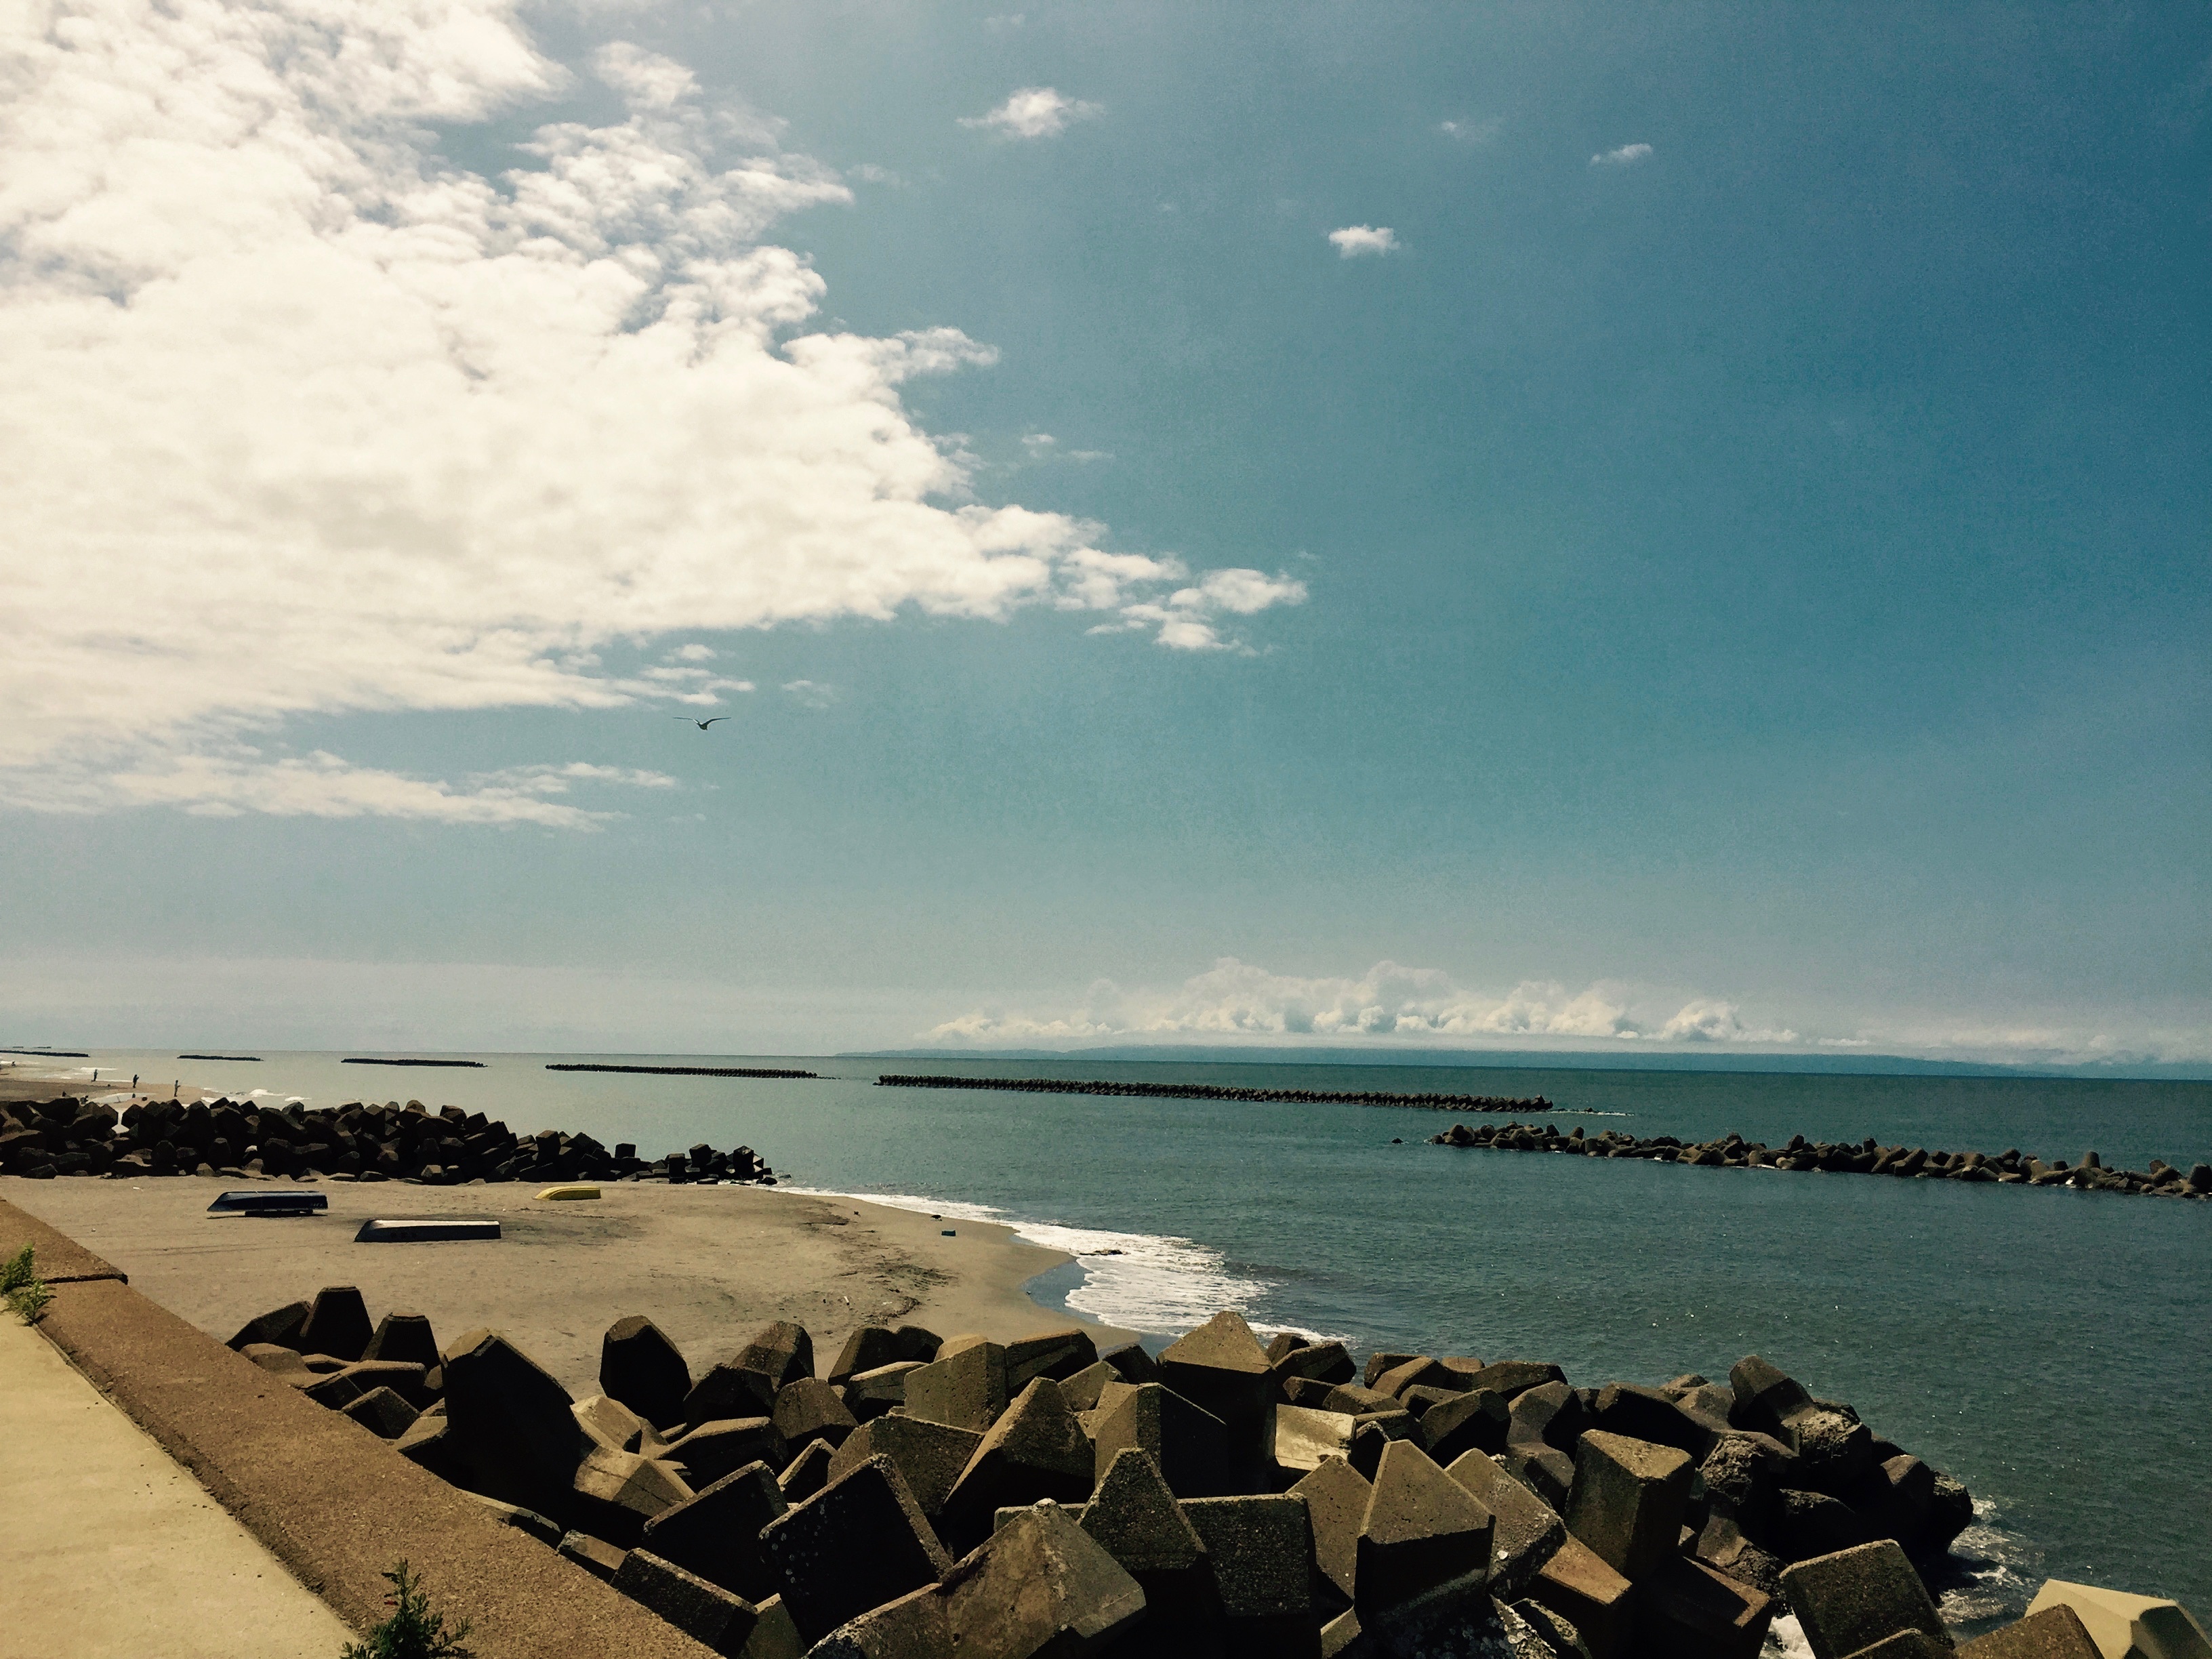
beach, sea, coast, sand, rock, ocean, horizon, cloud, sky, sunset, sunlight, morning, shore, wave, dawn, dusk, bay, body of water, cape, wind wave